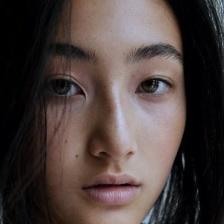
Label: faces